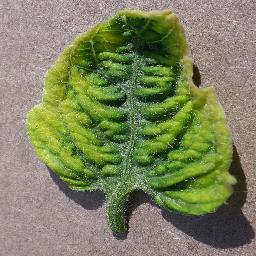
Label: Tomato___Tomato_Yellow_Leaf_Curl_Virus